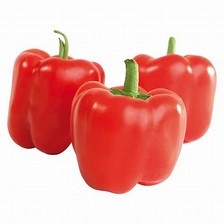
Label: capsicum